Scibe Airlift

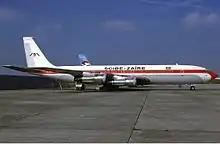
Boeing 707 owned by Scibe Airlift

Scibe Airlift was an airline from Zaire (today known as Democratic Republic of the Congo), with its base at N'Djili Airport, Kinshasa.